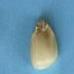
Maize quality: Good